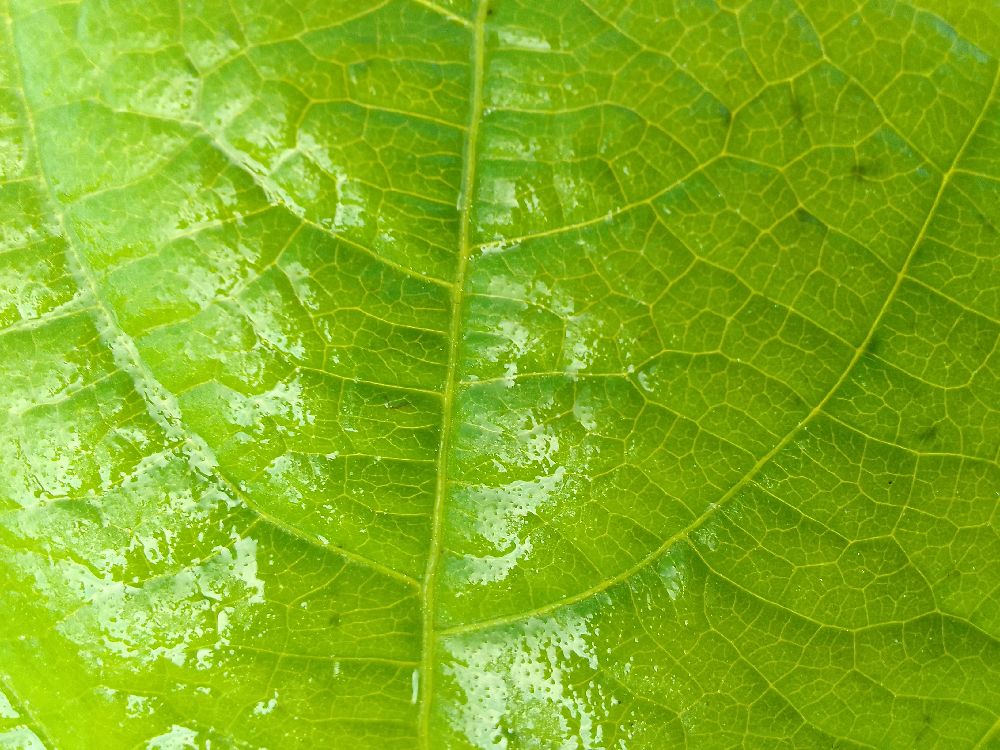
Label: healthy